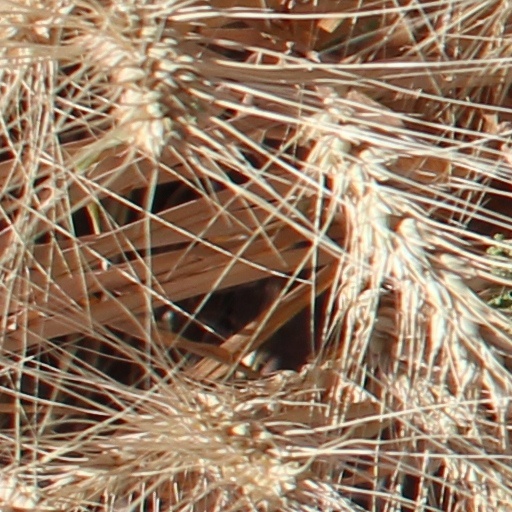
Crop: wheat